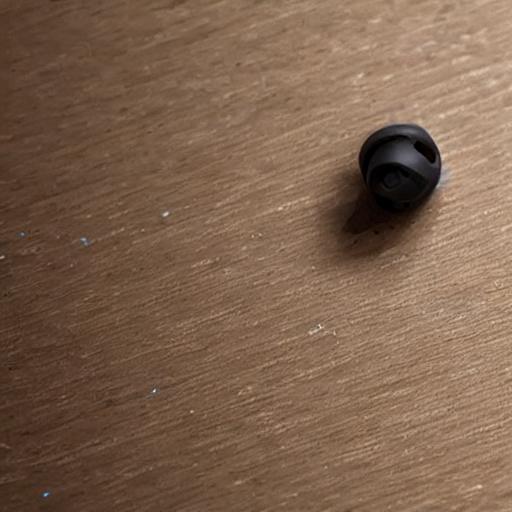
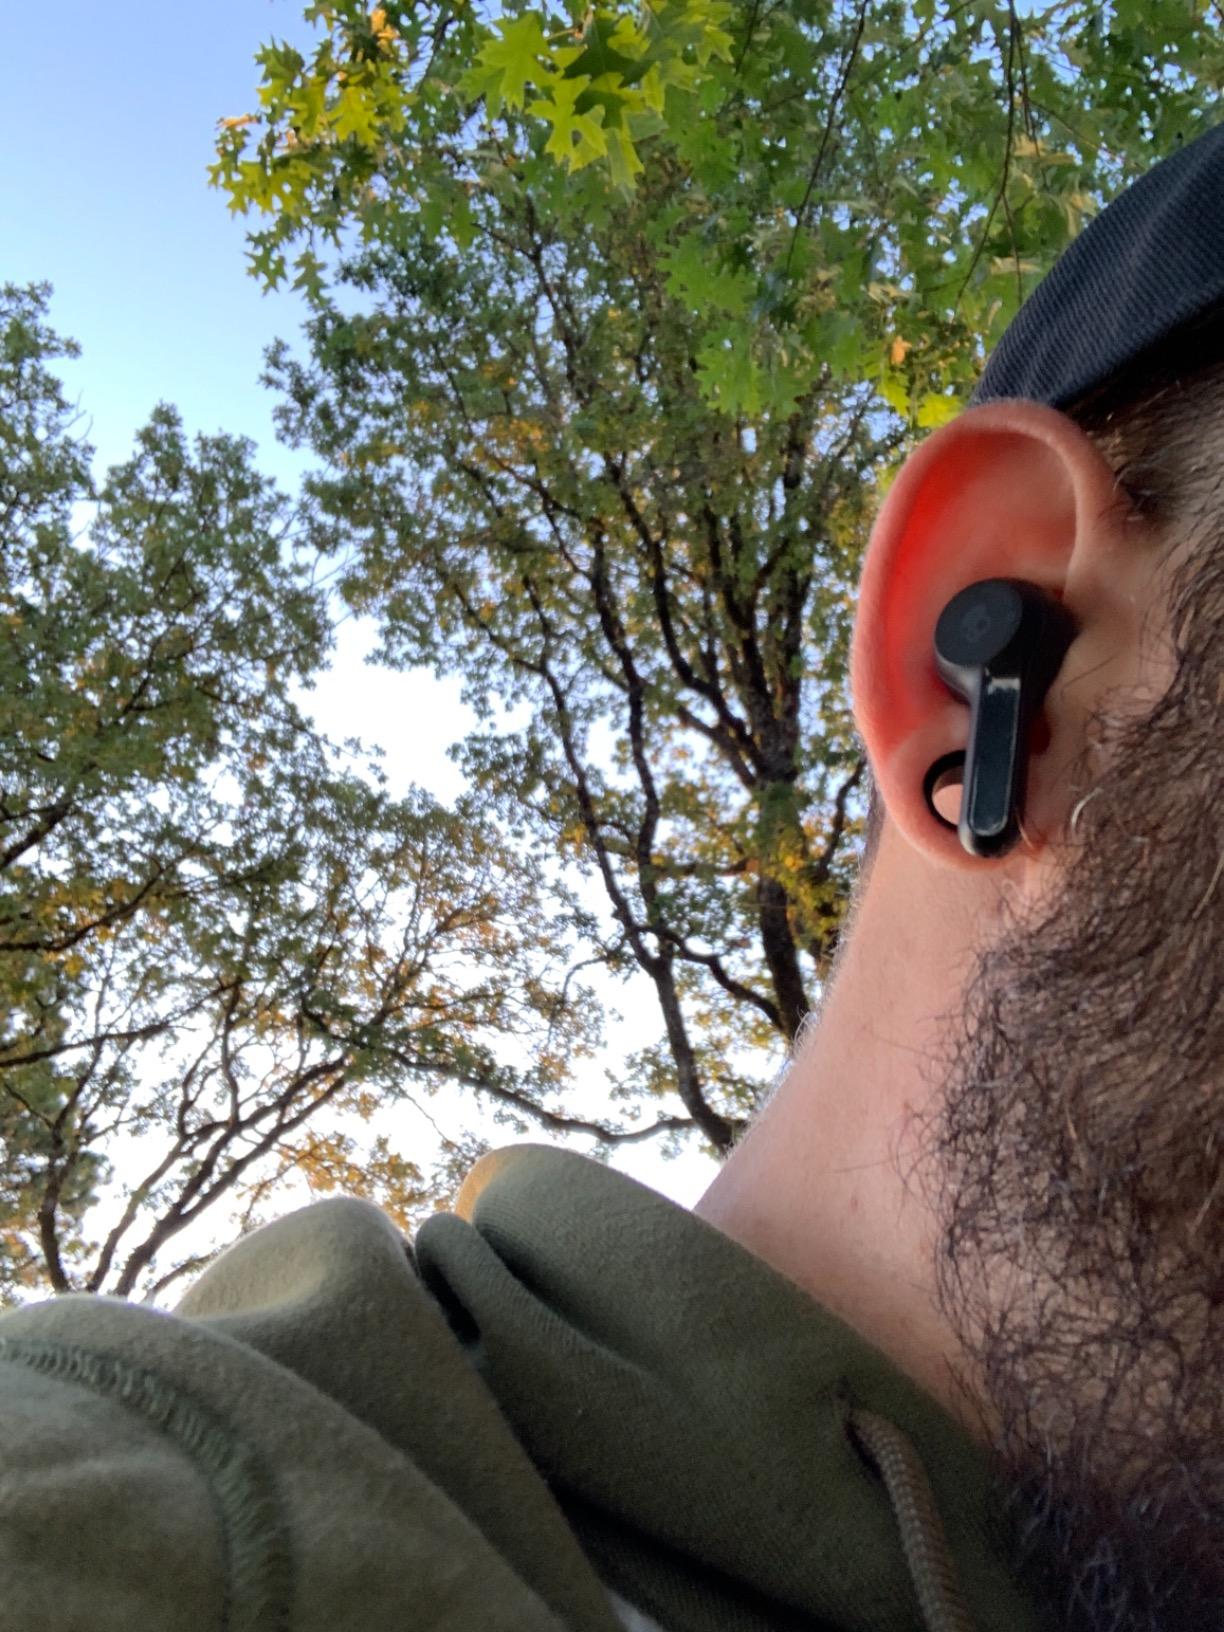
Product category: earbuds
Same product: no